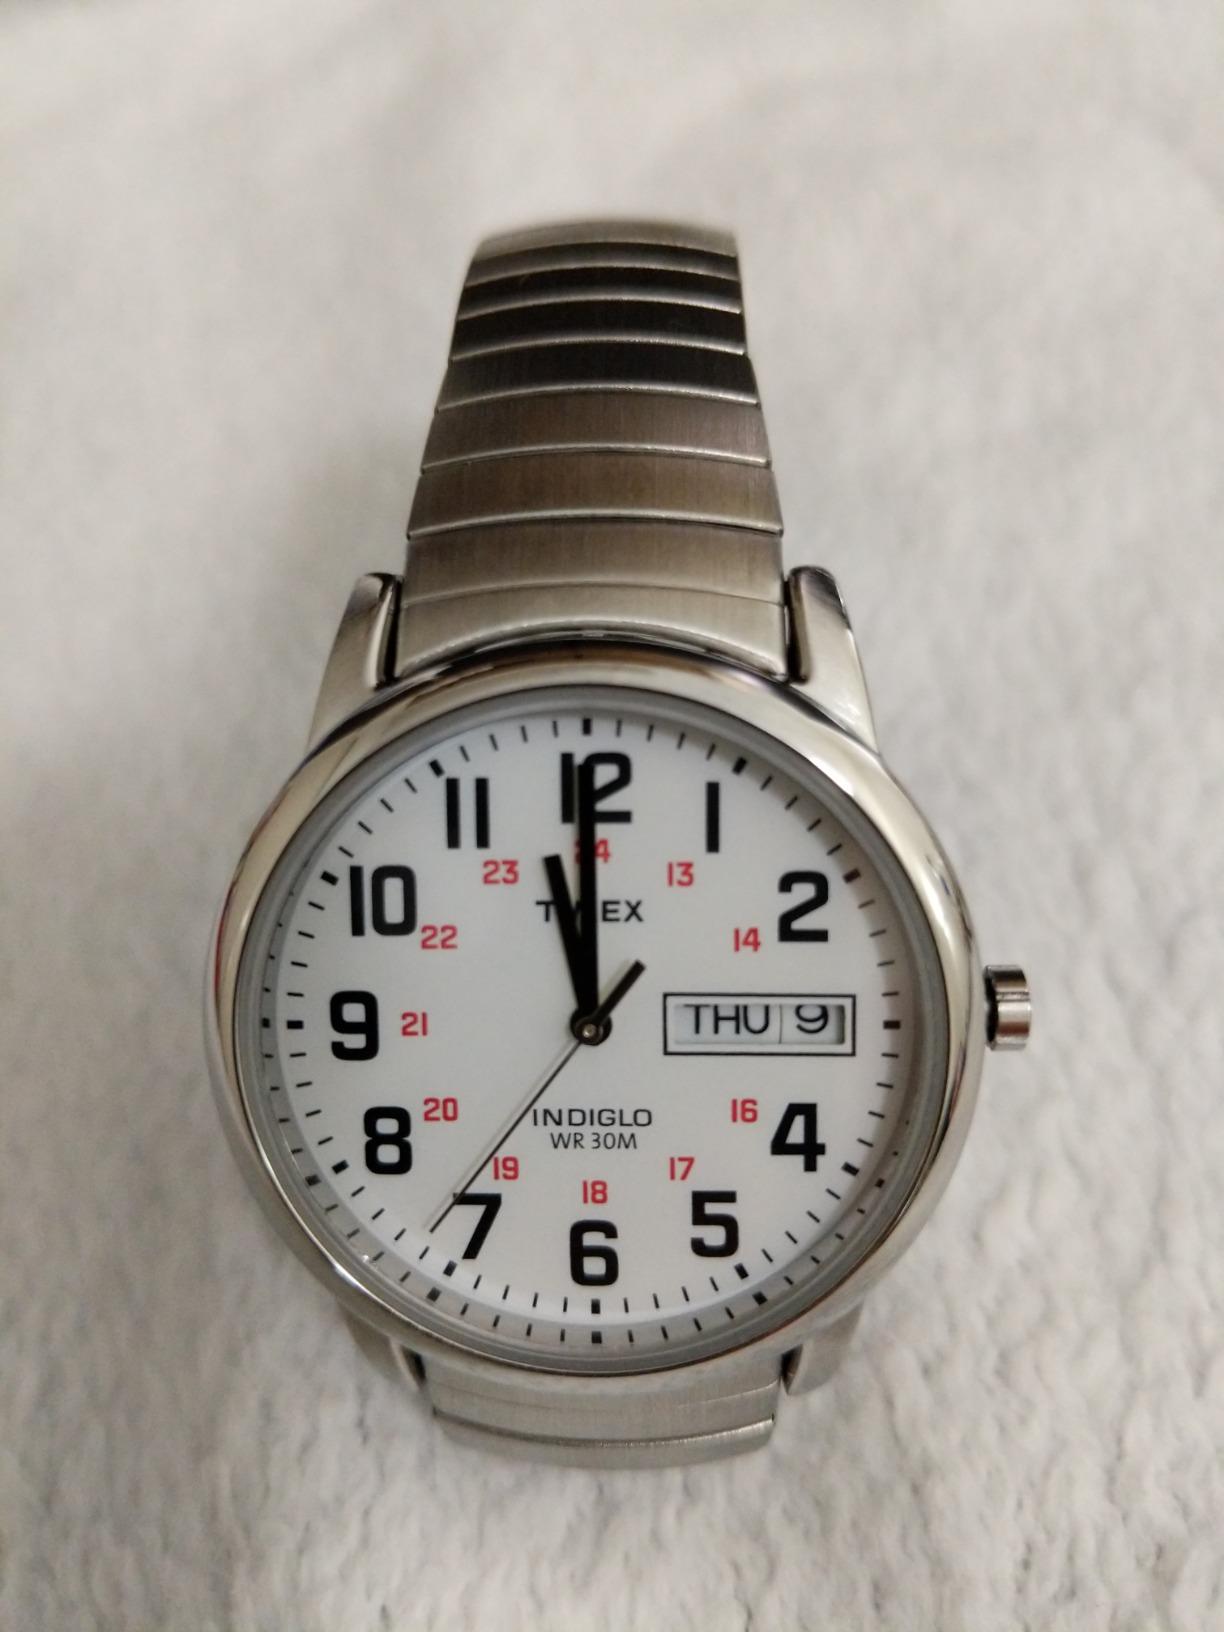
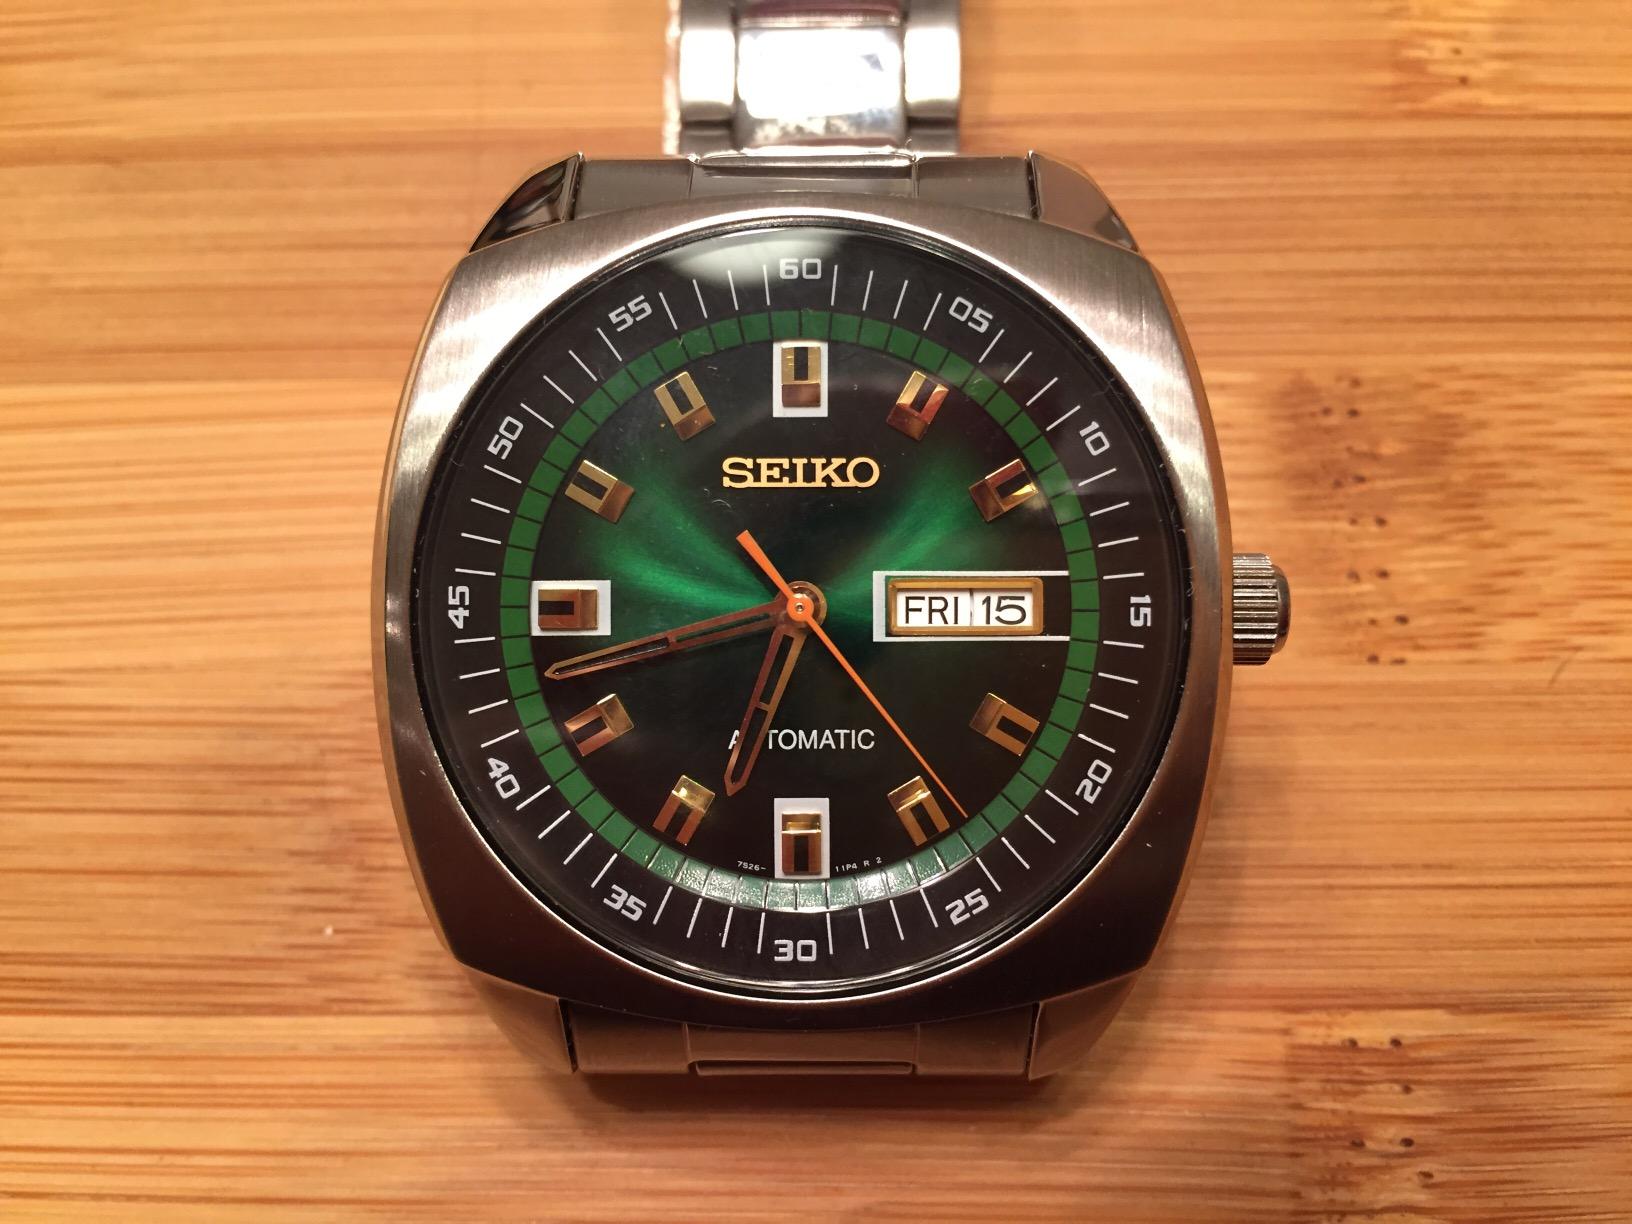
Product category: accessories_watch
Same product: no